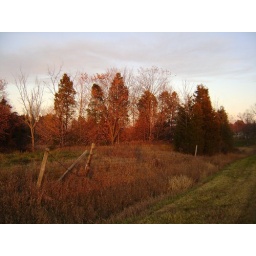
On road in front of neighbours looking to field across road